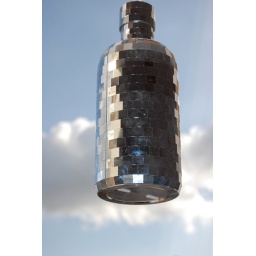
Absolut bottle in the sky